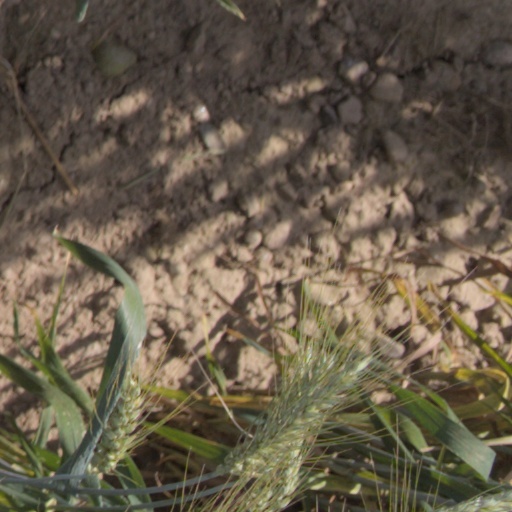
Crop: wheat